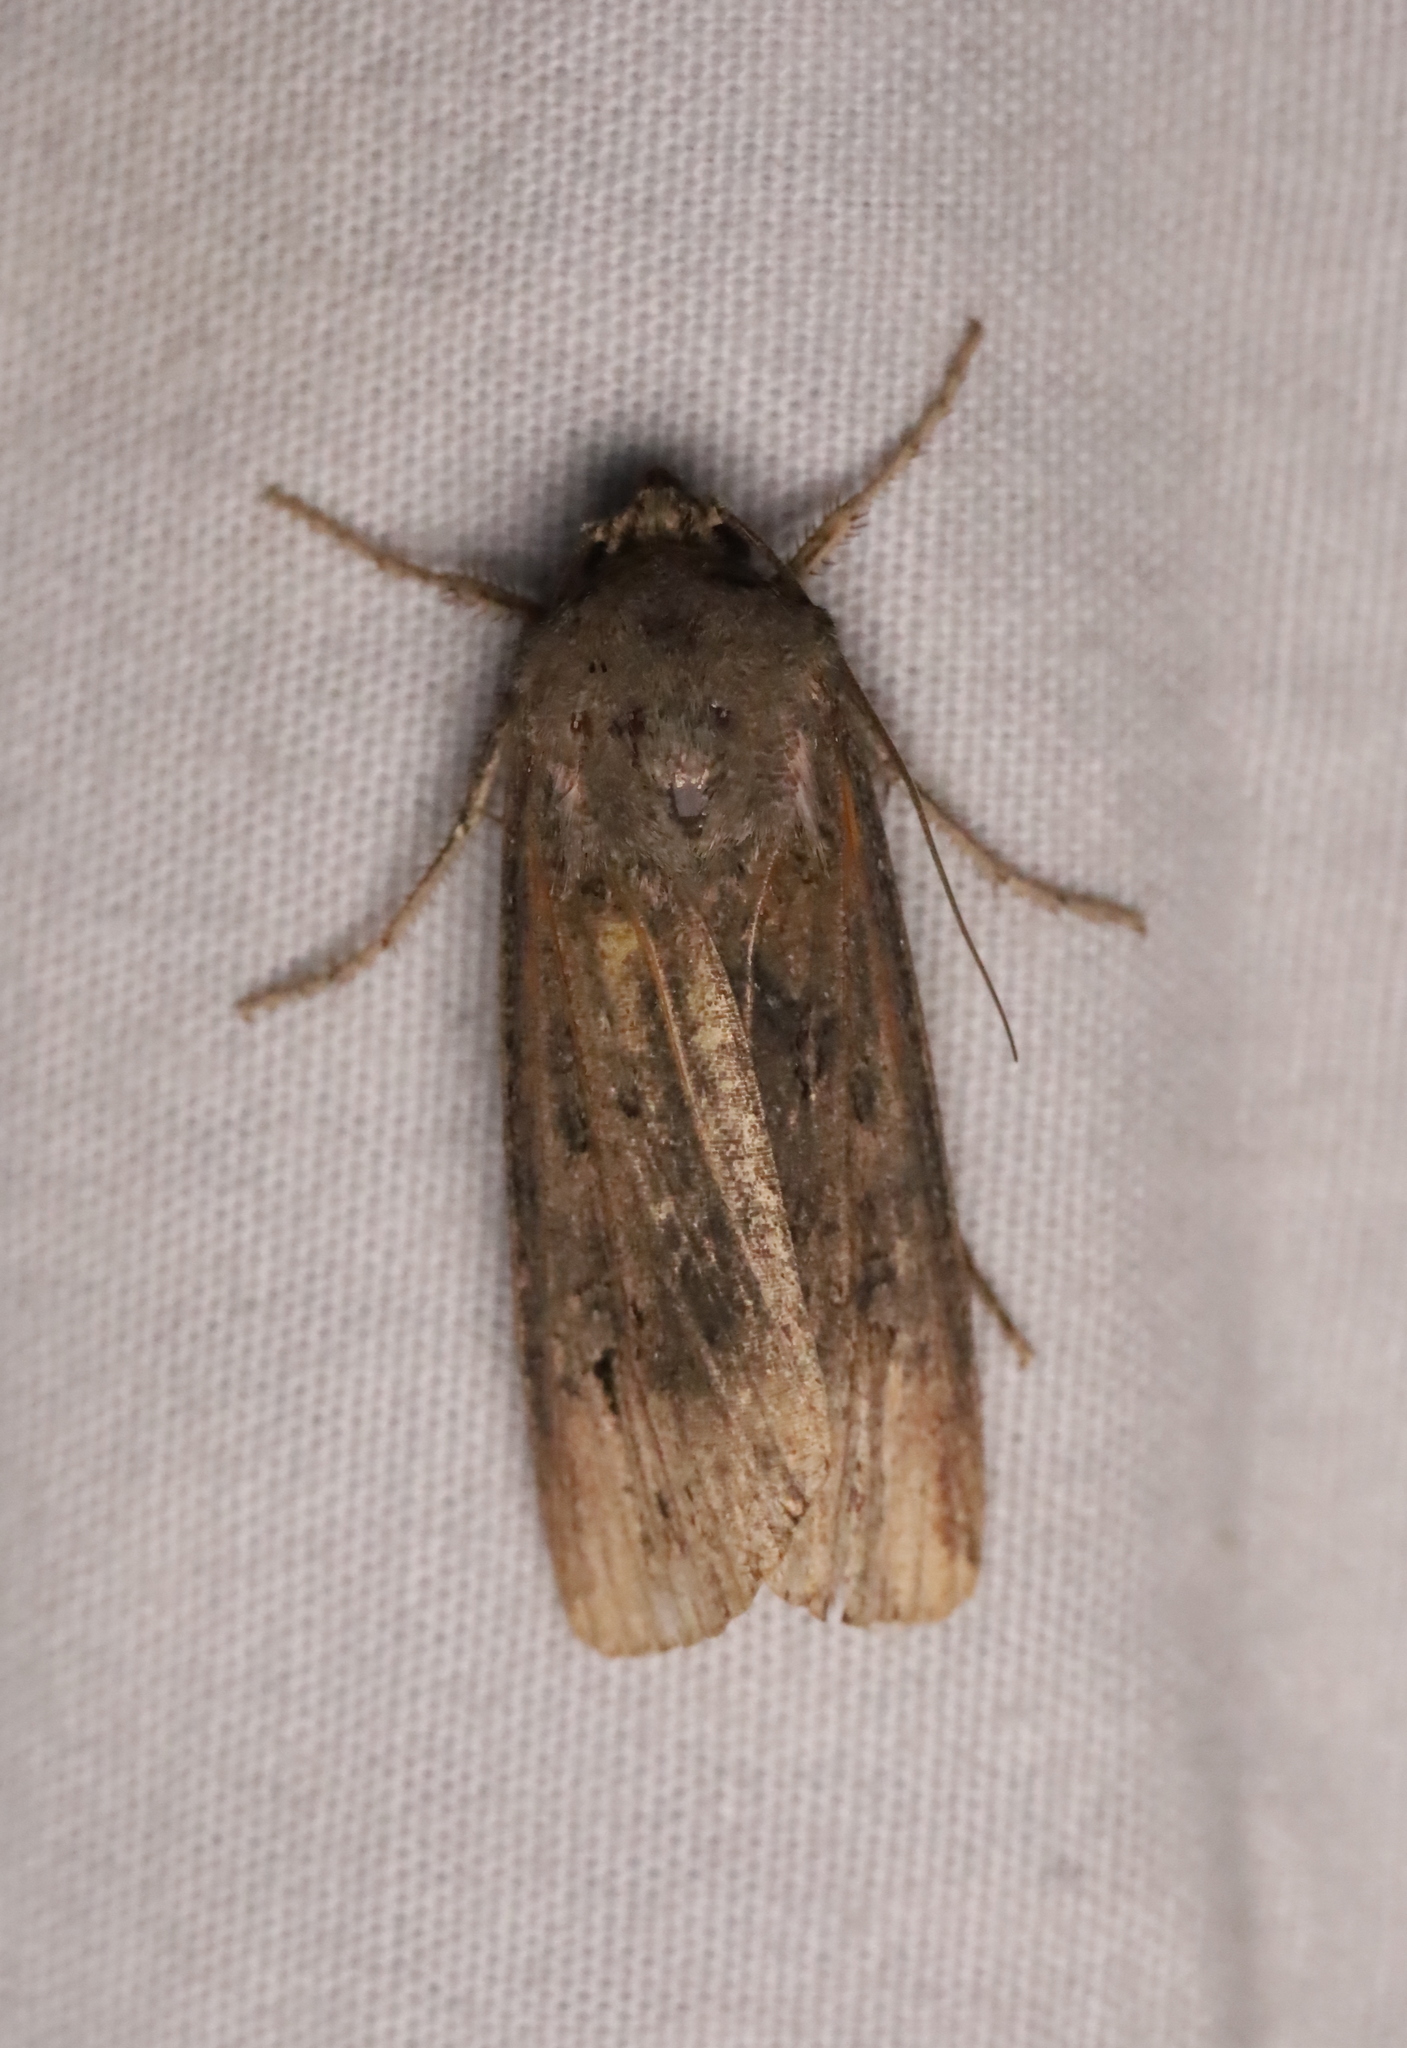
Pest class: cutworms